Kenneth Franklin

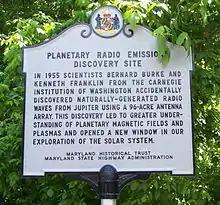
Maryland historic marker of radio telescope site

Franklin was born in Alameda, California to Myles Arthur and Ruth Linn (Houston) Franklin. He received an A.A. degree from the University of California, Berkeley in 1944 and bachelor's degree in 1948. He married Beverly Mattson on November 29, 1949. He earned a Ph.D. from Berkeley in 1953 and a research fellowship at the Department of Terrestrial Magnetism at the Carnegie Institution of Washington from 1954 to 1956. In 1955, Franklin and Dr. Bernard F. Burke were scanning for space signals when they heard a hissing noise. Originally thinking the noise was a passing vehicle's spark plug, they soon traced it to Jupiter, the first noise ever traced to a specific planet. They presented their findings to the American Astronomical Society on April 6, 1955. In March 1956, Franklin's wife, with whom he had two daughters, died. Franklin began working at the Hayden Planetarium the same year. On May 18, 1958, he married Charlotte Walton, who worked at Carnagie in the terrestrial magnetism dept., and later legally adopted a daughter from her previous marriage.